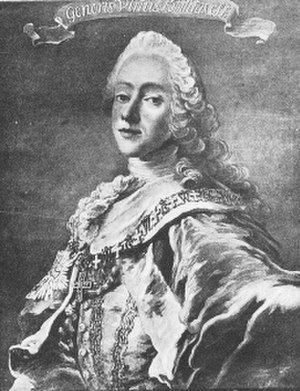
Frederik Christian Danneskiold-Samsøe
Frederik Christian Danneskiold-Samsøe. Maleri af Peder Als 1750
Frederik Christian lensgreve Danneskjold-Samsøe var en dansk godsejer, gehejmeråd, kammerherre, officer og generalpostdirektør.